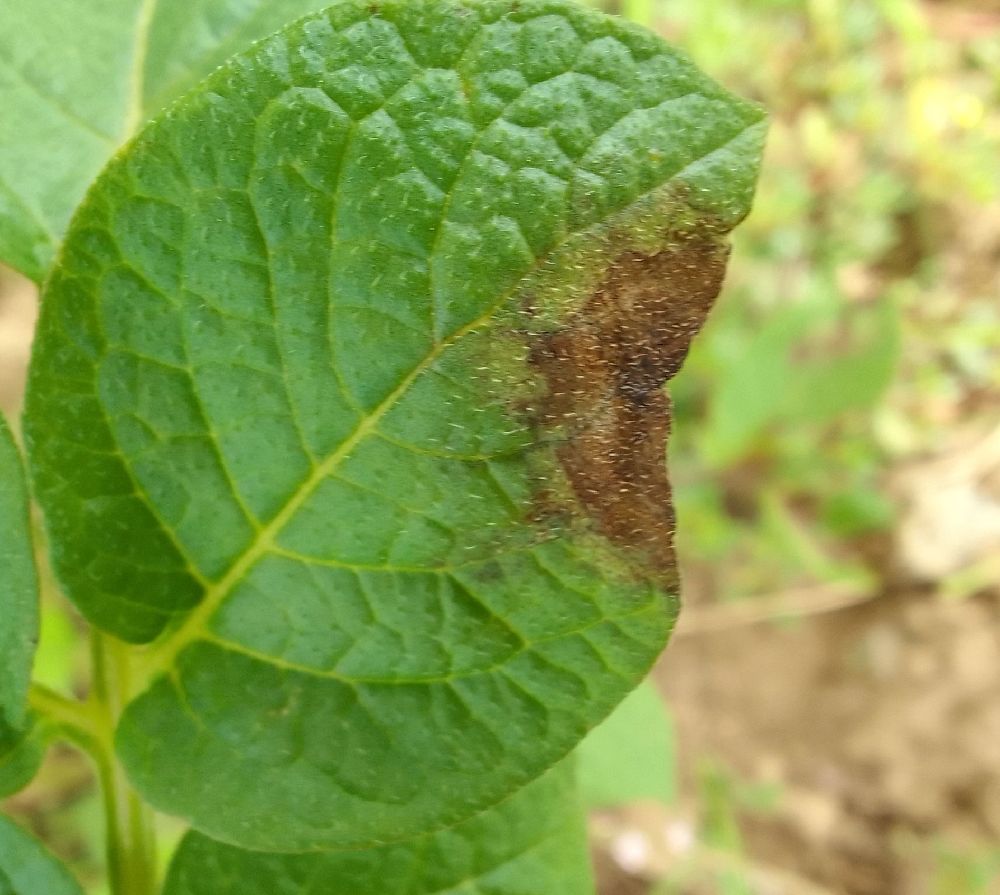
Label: Late blight